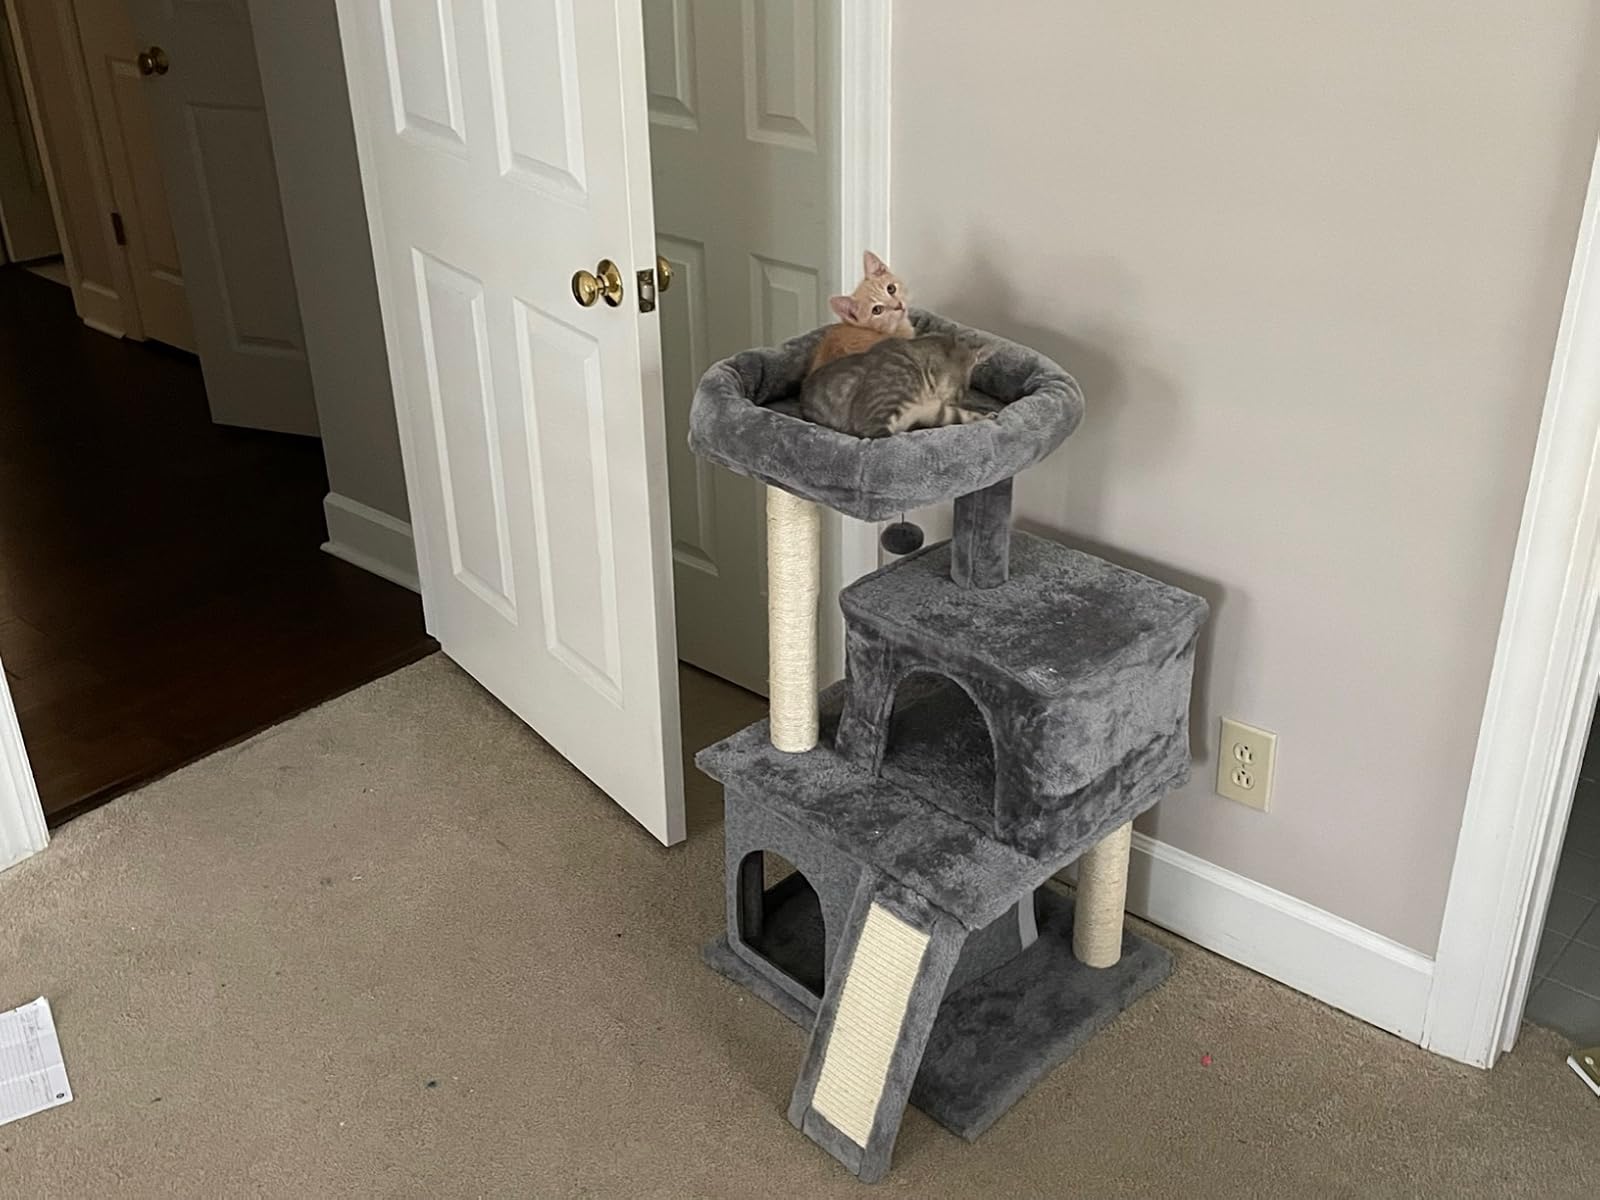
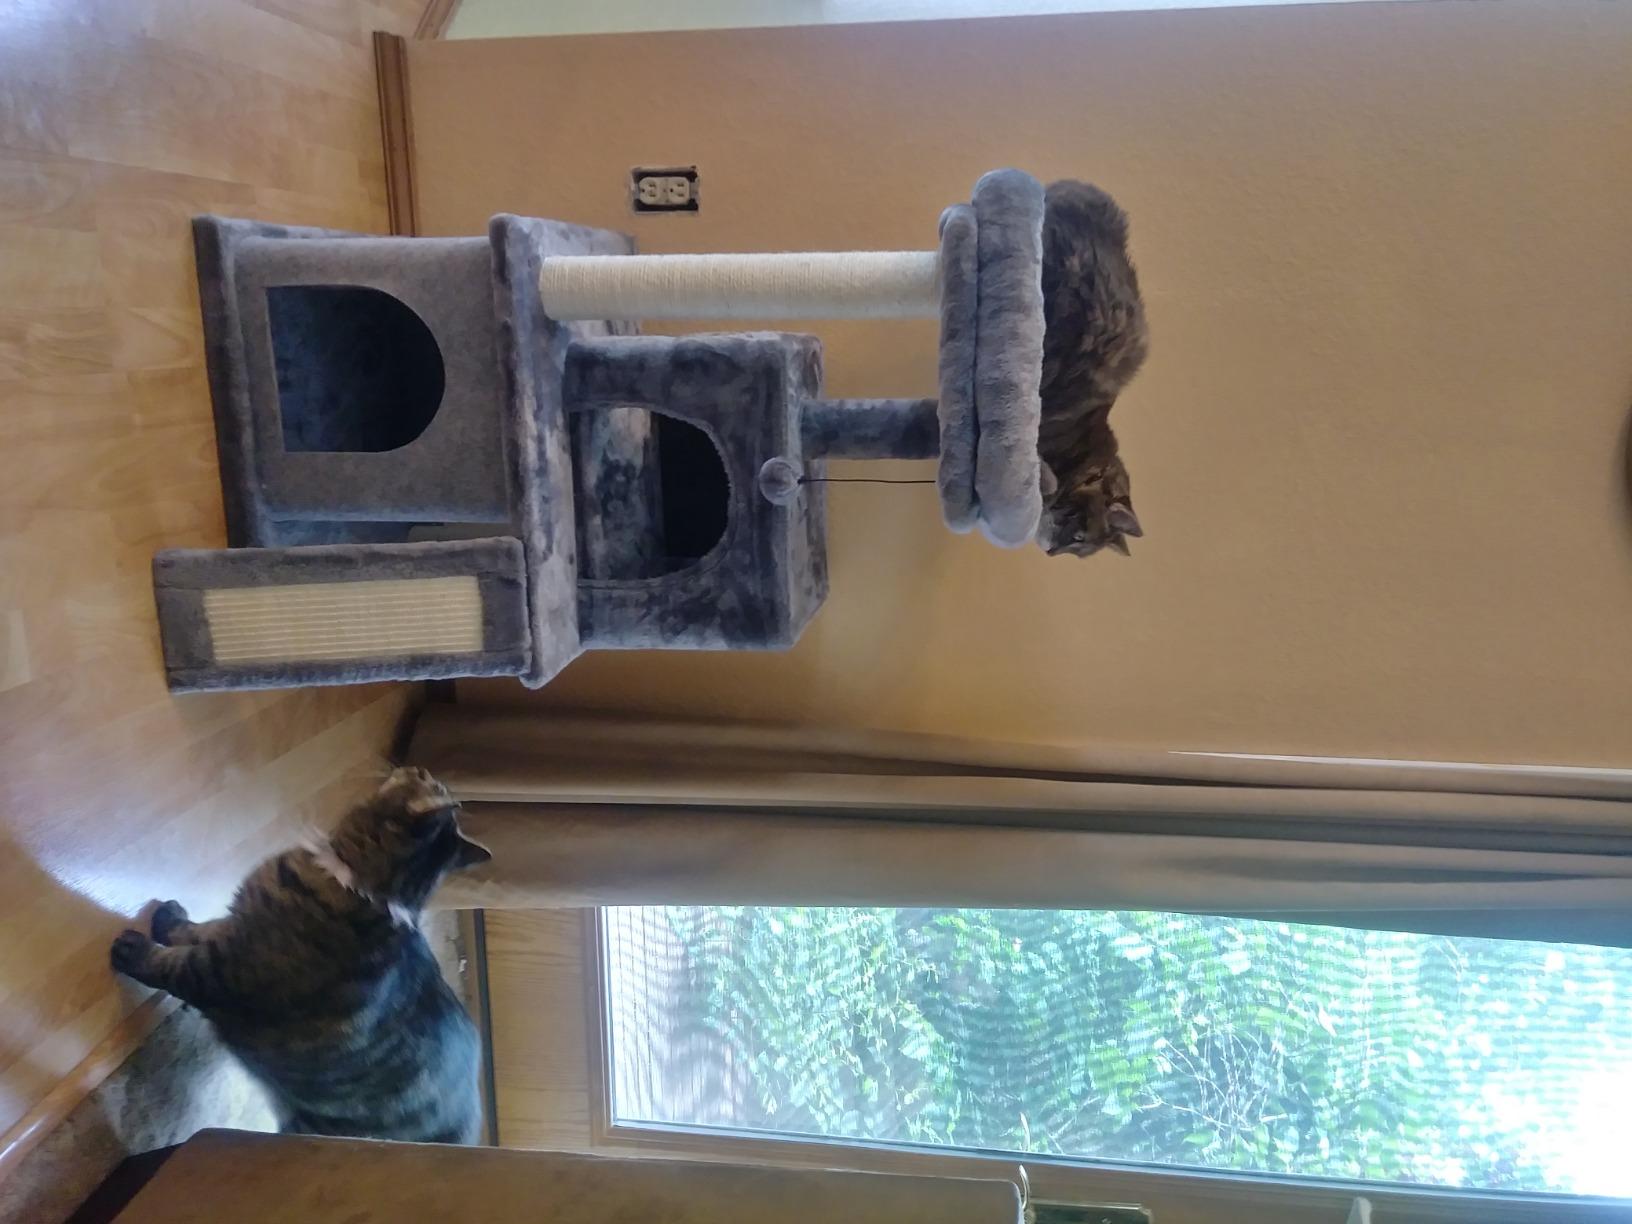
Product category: items_cat tree
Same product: yes